Jacob de Wit

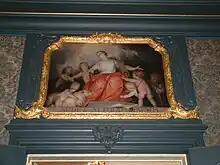
Overdoor in Old City Hall (The Hague) illustrating Audi alteram partem.

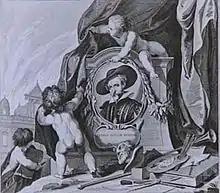
Book of engravings by Jan Punt after Jacob de Wit's sketches of the lost ceiling pieces by Rubens, 1751, collection Teylers Museum

Jacob de Wit was born in Amsterdam, and became famous for his door and ceiling paintings. He lived on the Keizersgracht in Amsterdam, and many of the buildings on the Keizersgracht still have door or ceiling paintings done by him. Since many of the families who lived in Amsterdam in those days had country villas, de Wit also painted in houses in the fashionable areas of Haarlem and the Vecht river.